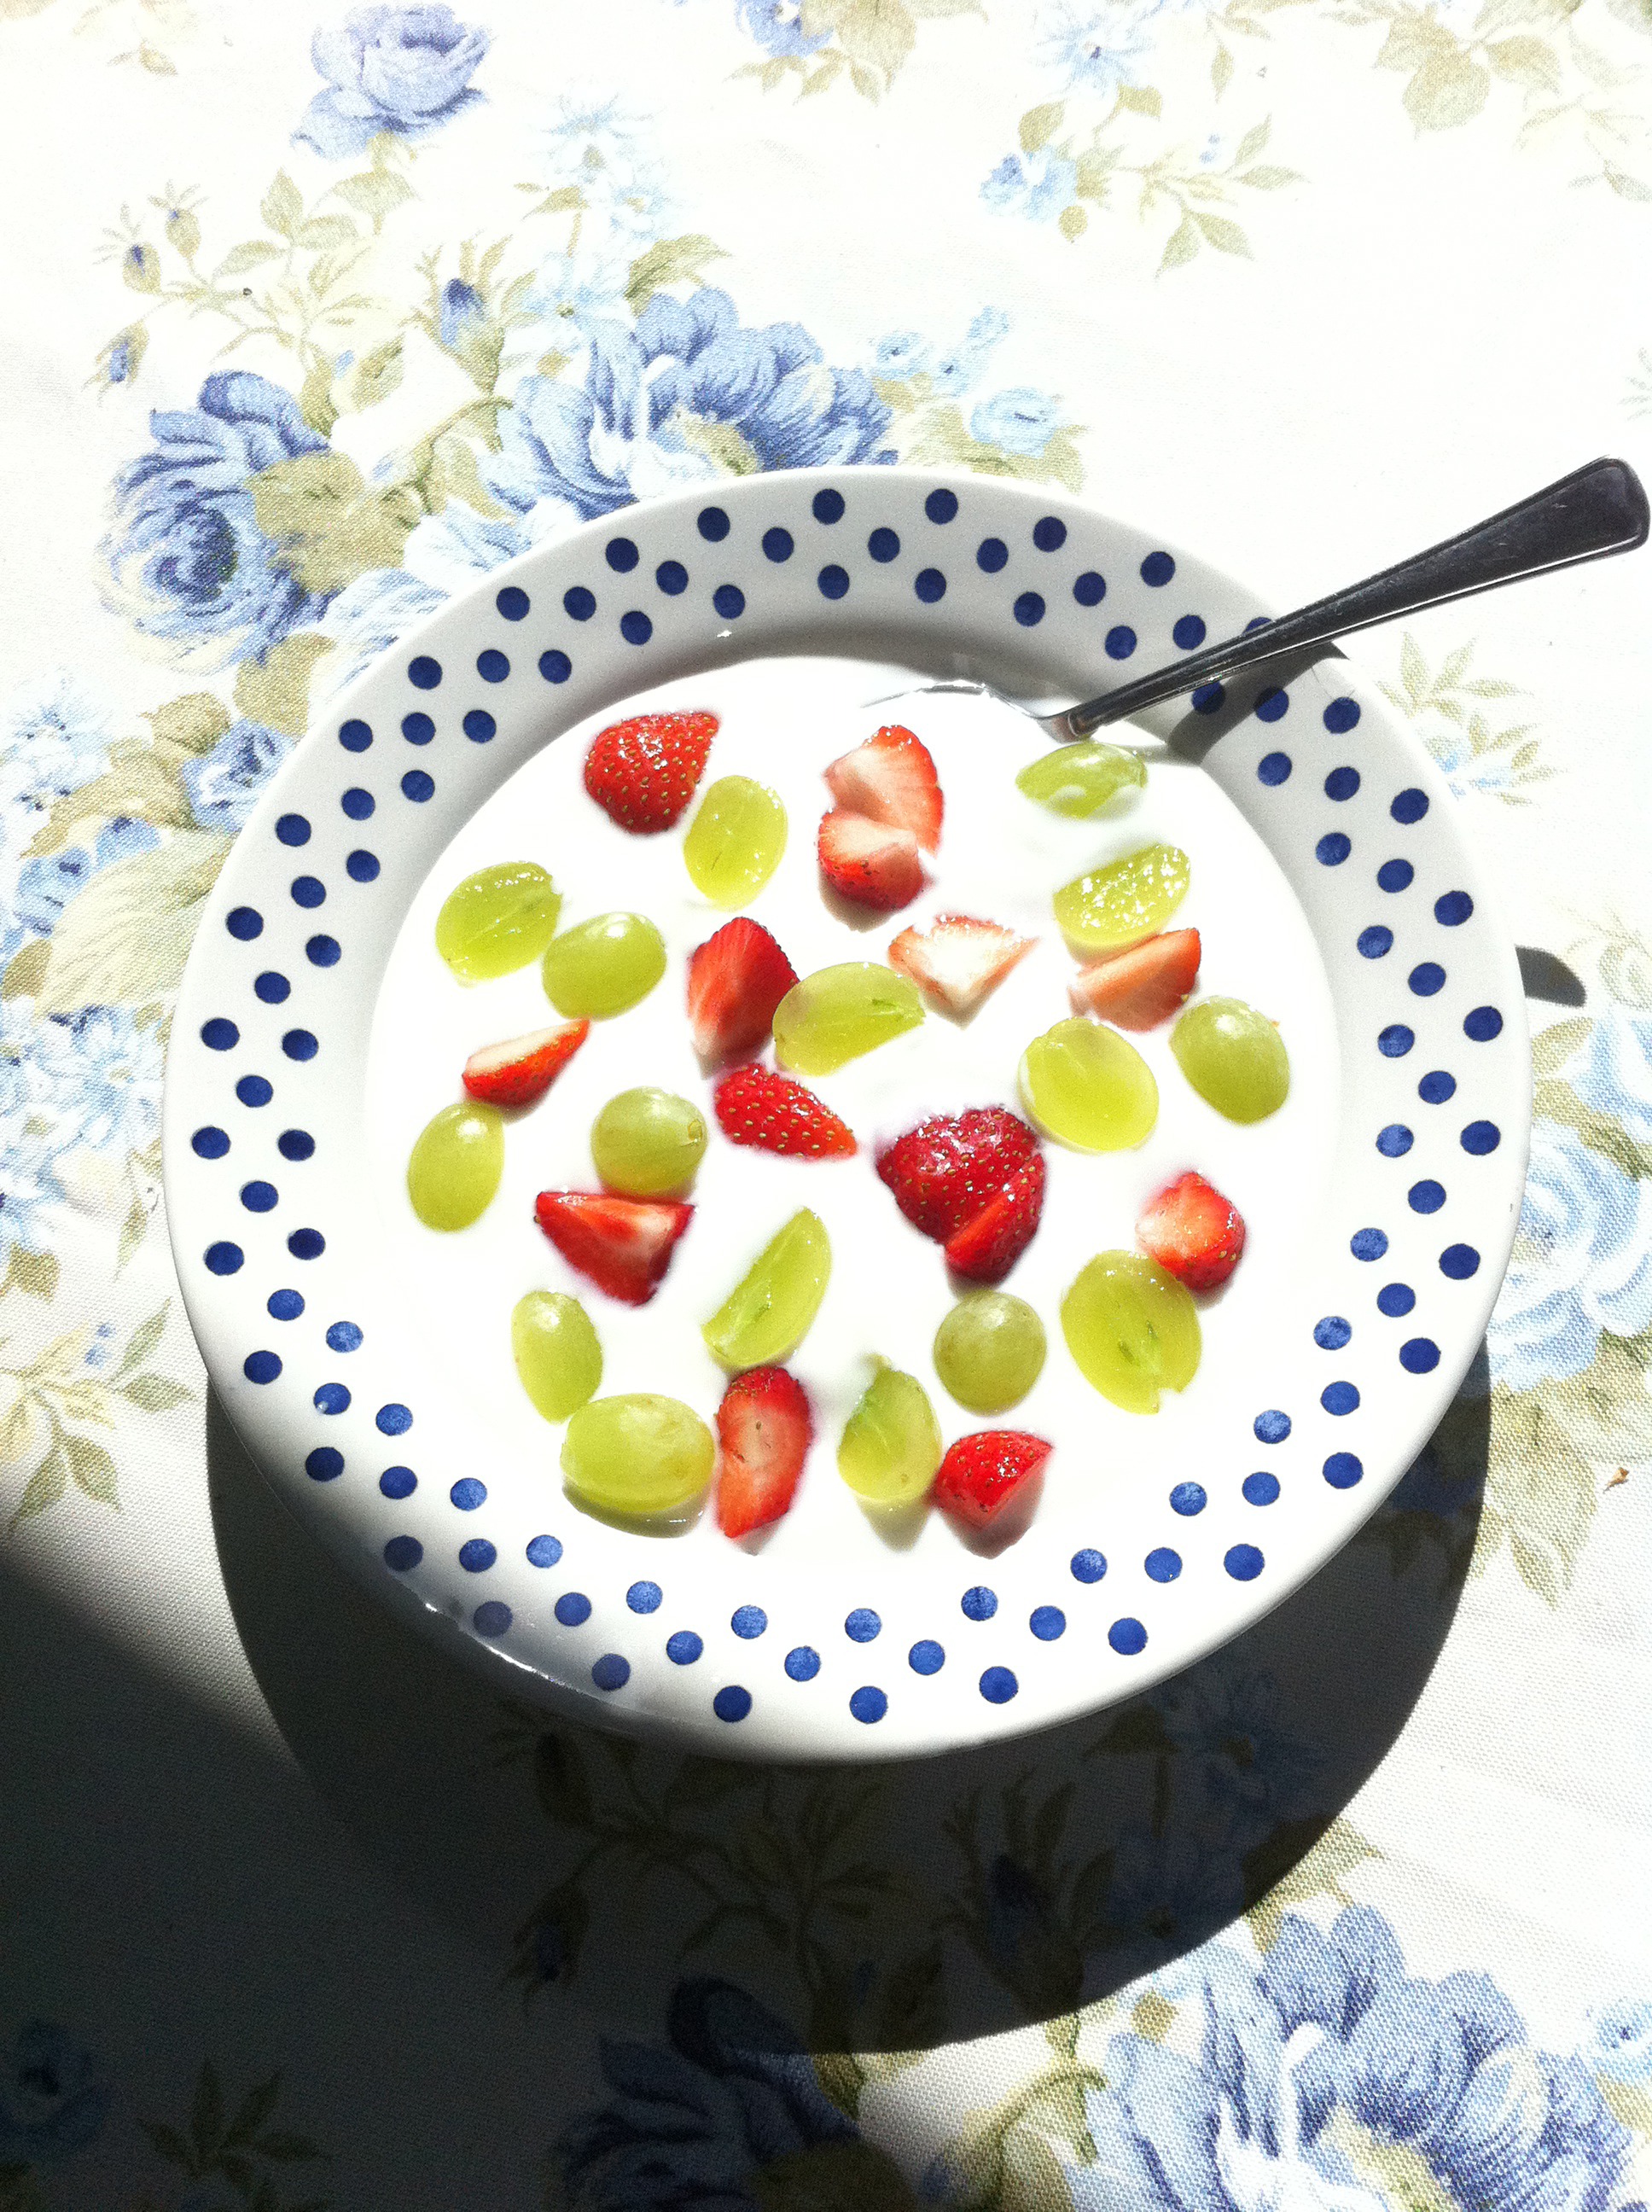
sunshine, summer, heart, meal, food, green, red, produce, plate, garden, breakfast, dessert, spoon, strawberry, polka dot, icing, canvas, torte, sour milk